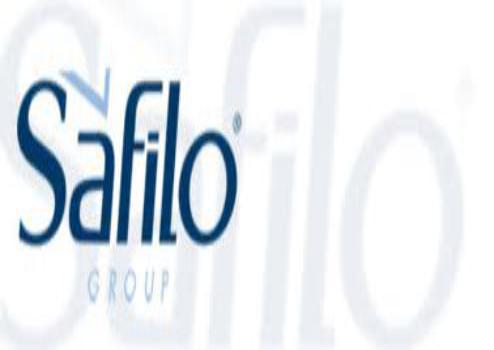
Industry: Necessities